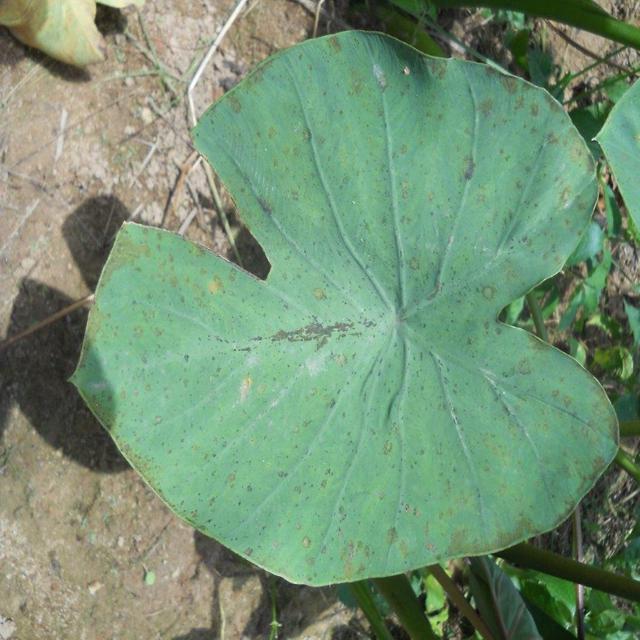
Label: Early_Blight